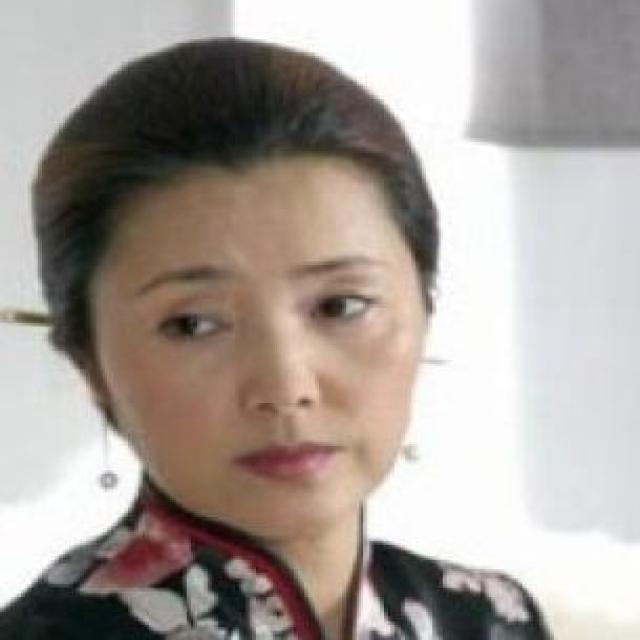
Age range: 45-64